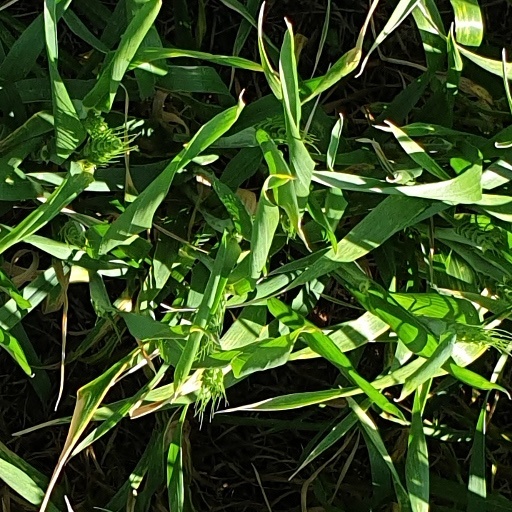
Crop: wheat